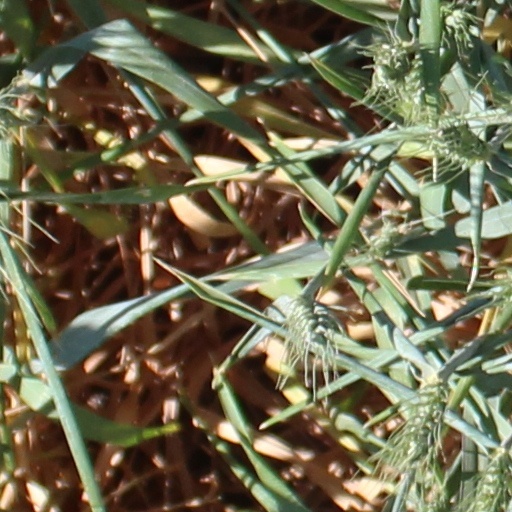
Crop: wheat